Marmarabirlik

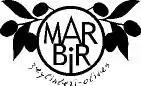
A logo of Marmarabirlik's trade brand

Marmarabirlik produces an average of 30,000 tons of fresh olive per year. Marmarabirlik conducts sales and marketing activities of produced its products to whole of Turkey with 58 dealers in 78 provinces, to Germany, Denmark, Switzerland, Russia, Northern Cyprus, Bulgaria and to whole Europe with contracted buyer companies and to Canada, United States and Australia markets.